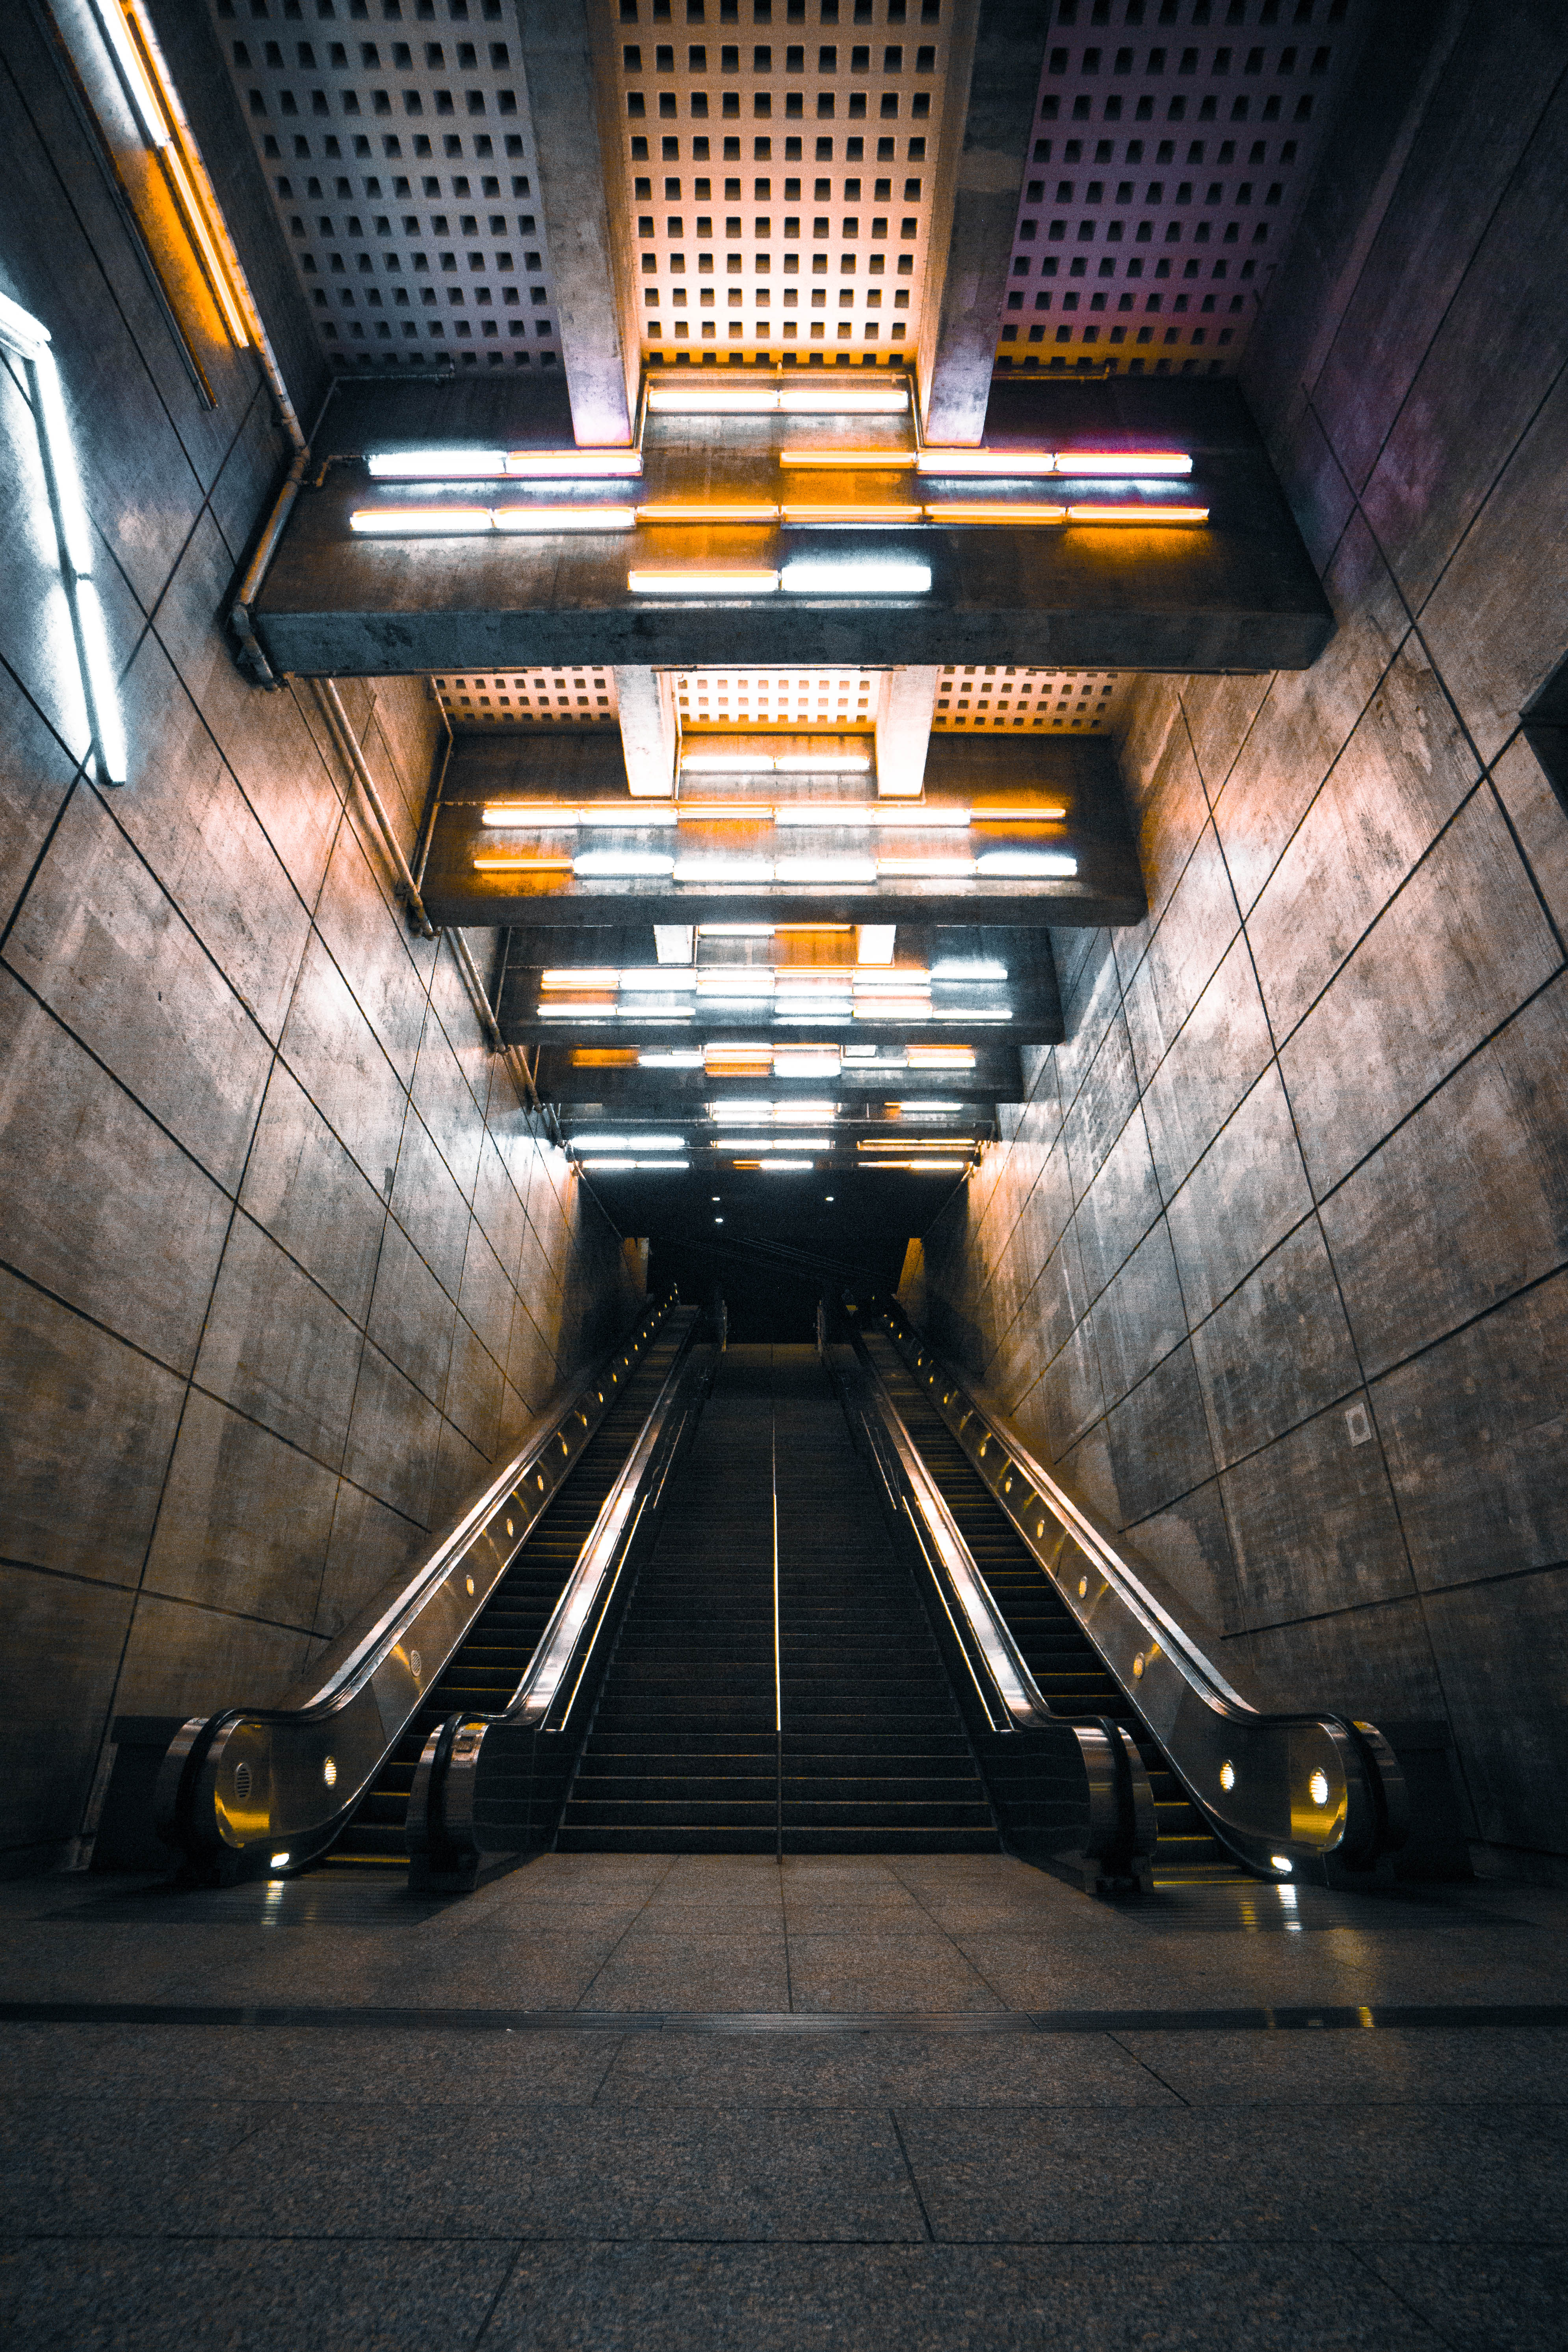
architecture, stairs, metropolitan area, escalator, symmetry, line, building, photography, metro station, night